Department of Environment and Natural Resources

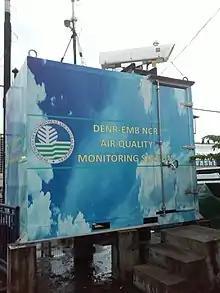
An air quality monitoring station in Marikina maintained and run by the DENR.

The Department is currently headed by a Secretary with the following Undersecretaries and Assistant Secretaries: